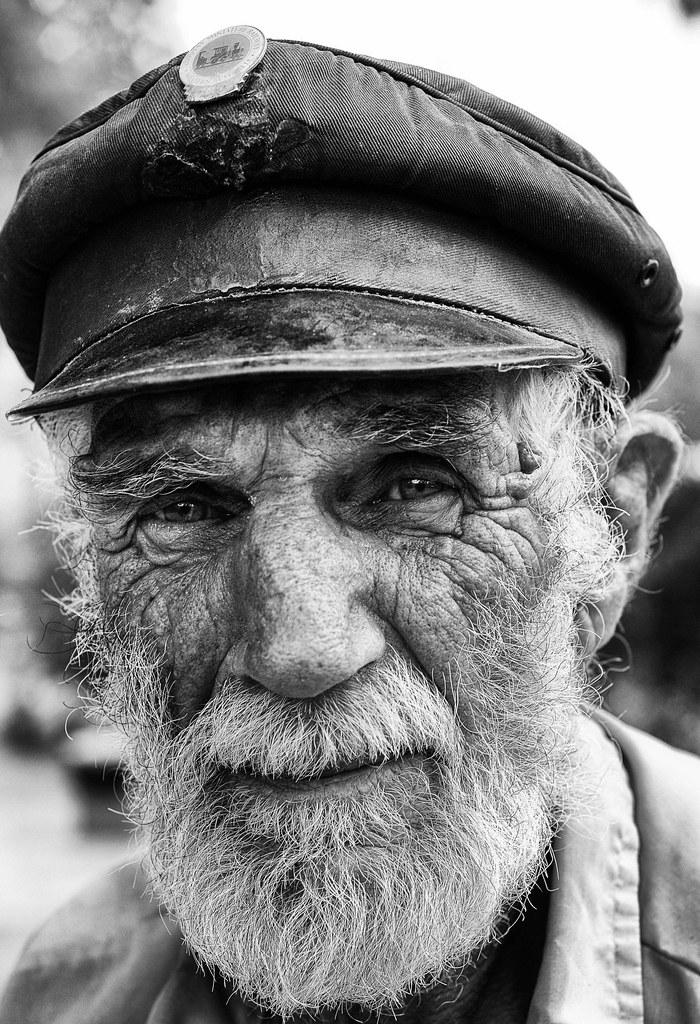
Gender: men